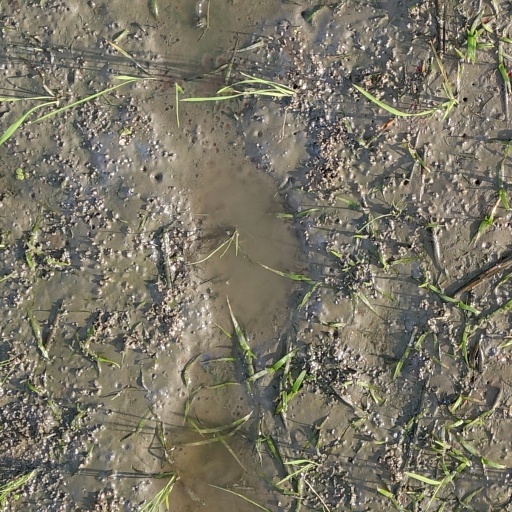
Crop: rice